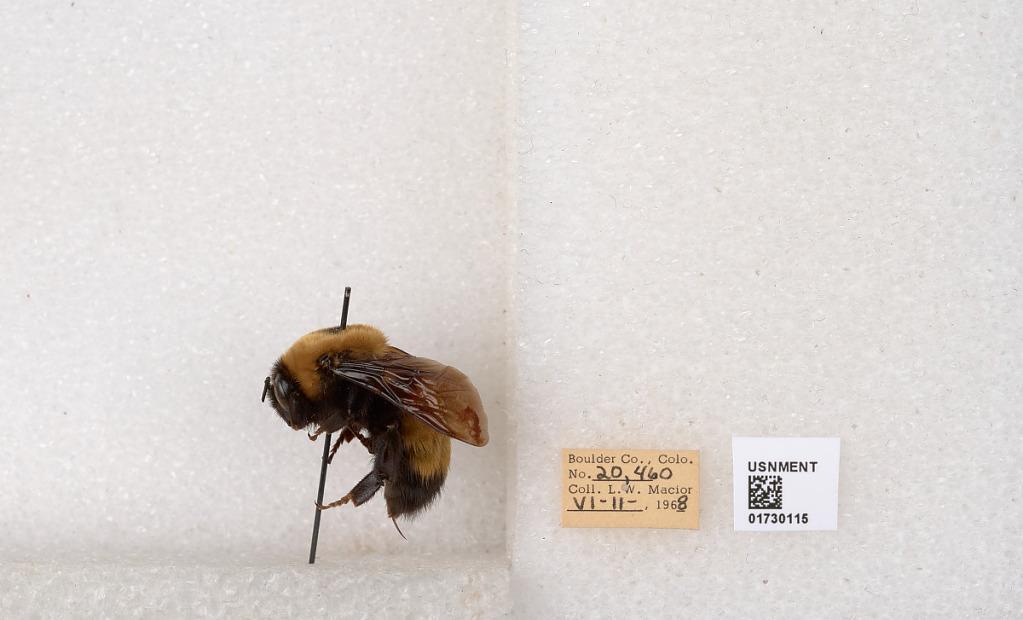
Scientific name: Bombus (Bombus) nevadensis Cresson